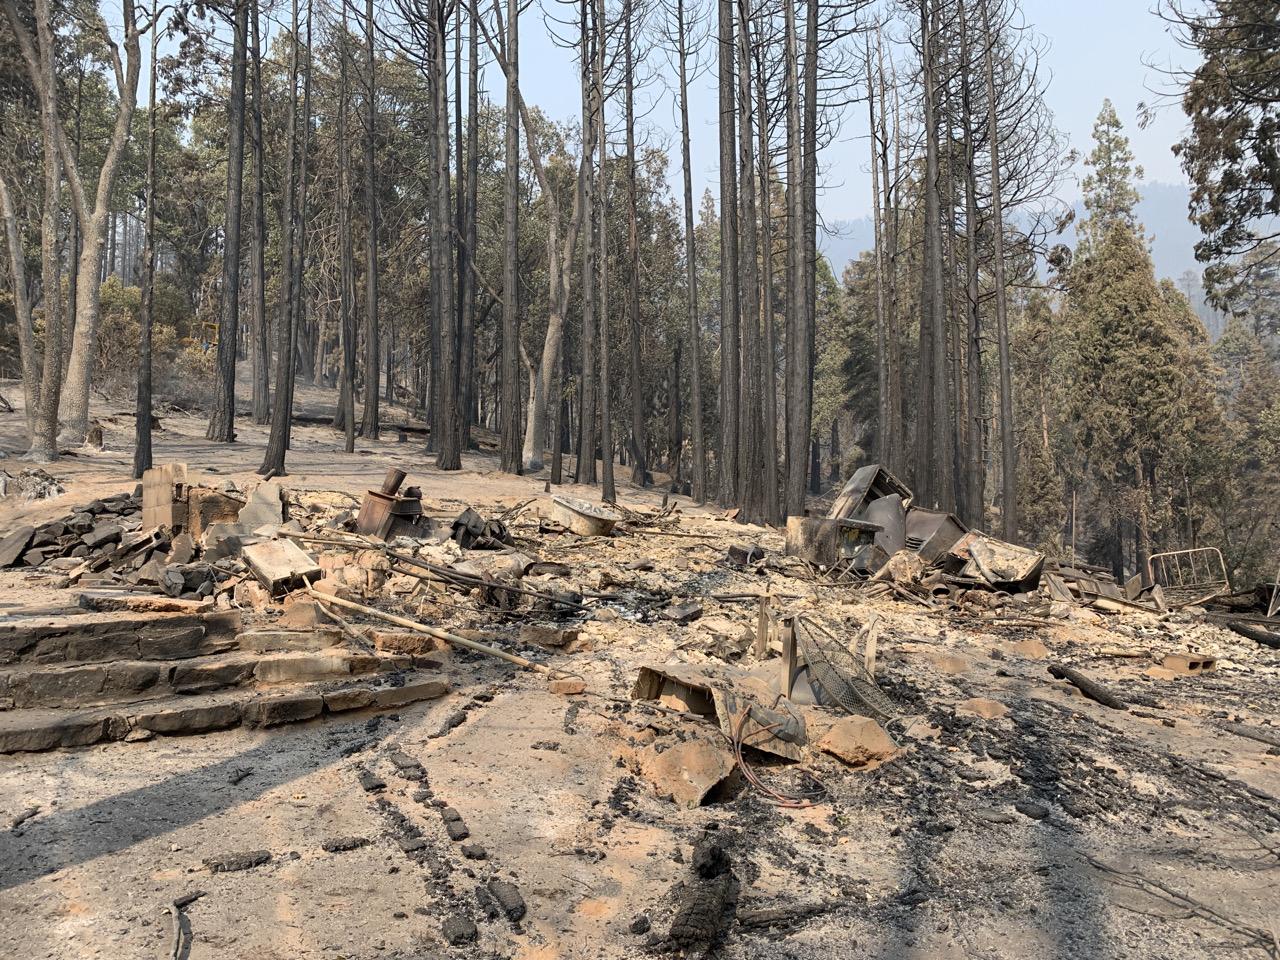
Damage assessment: destroyed